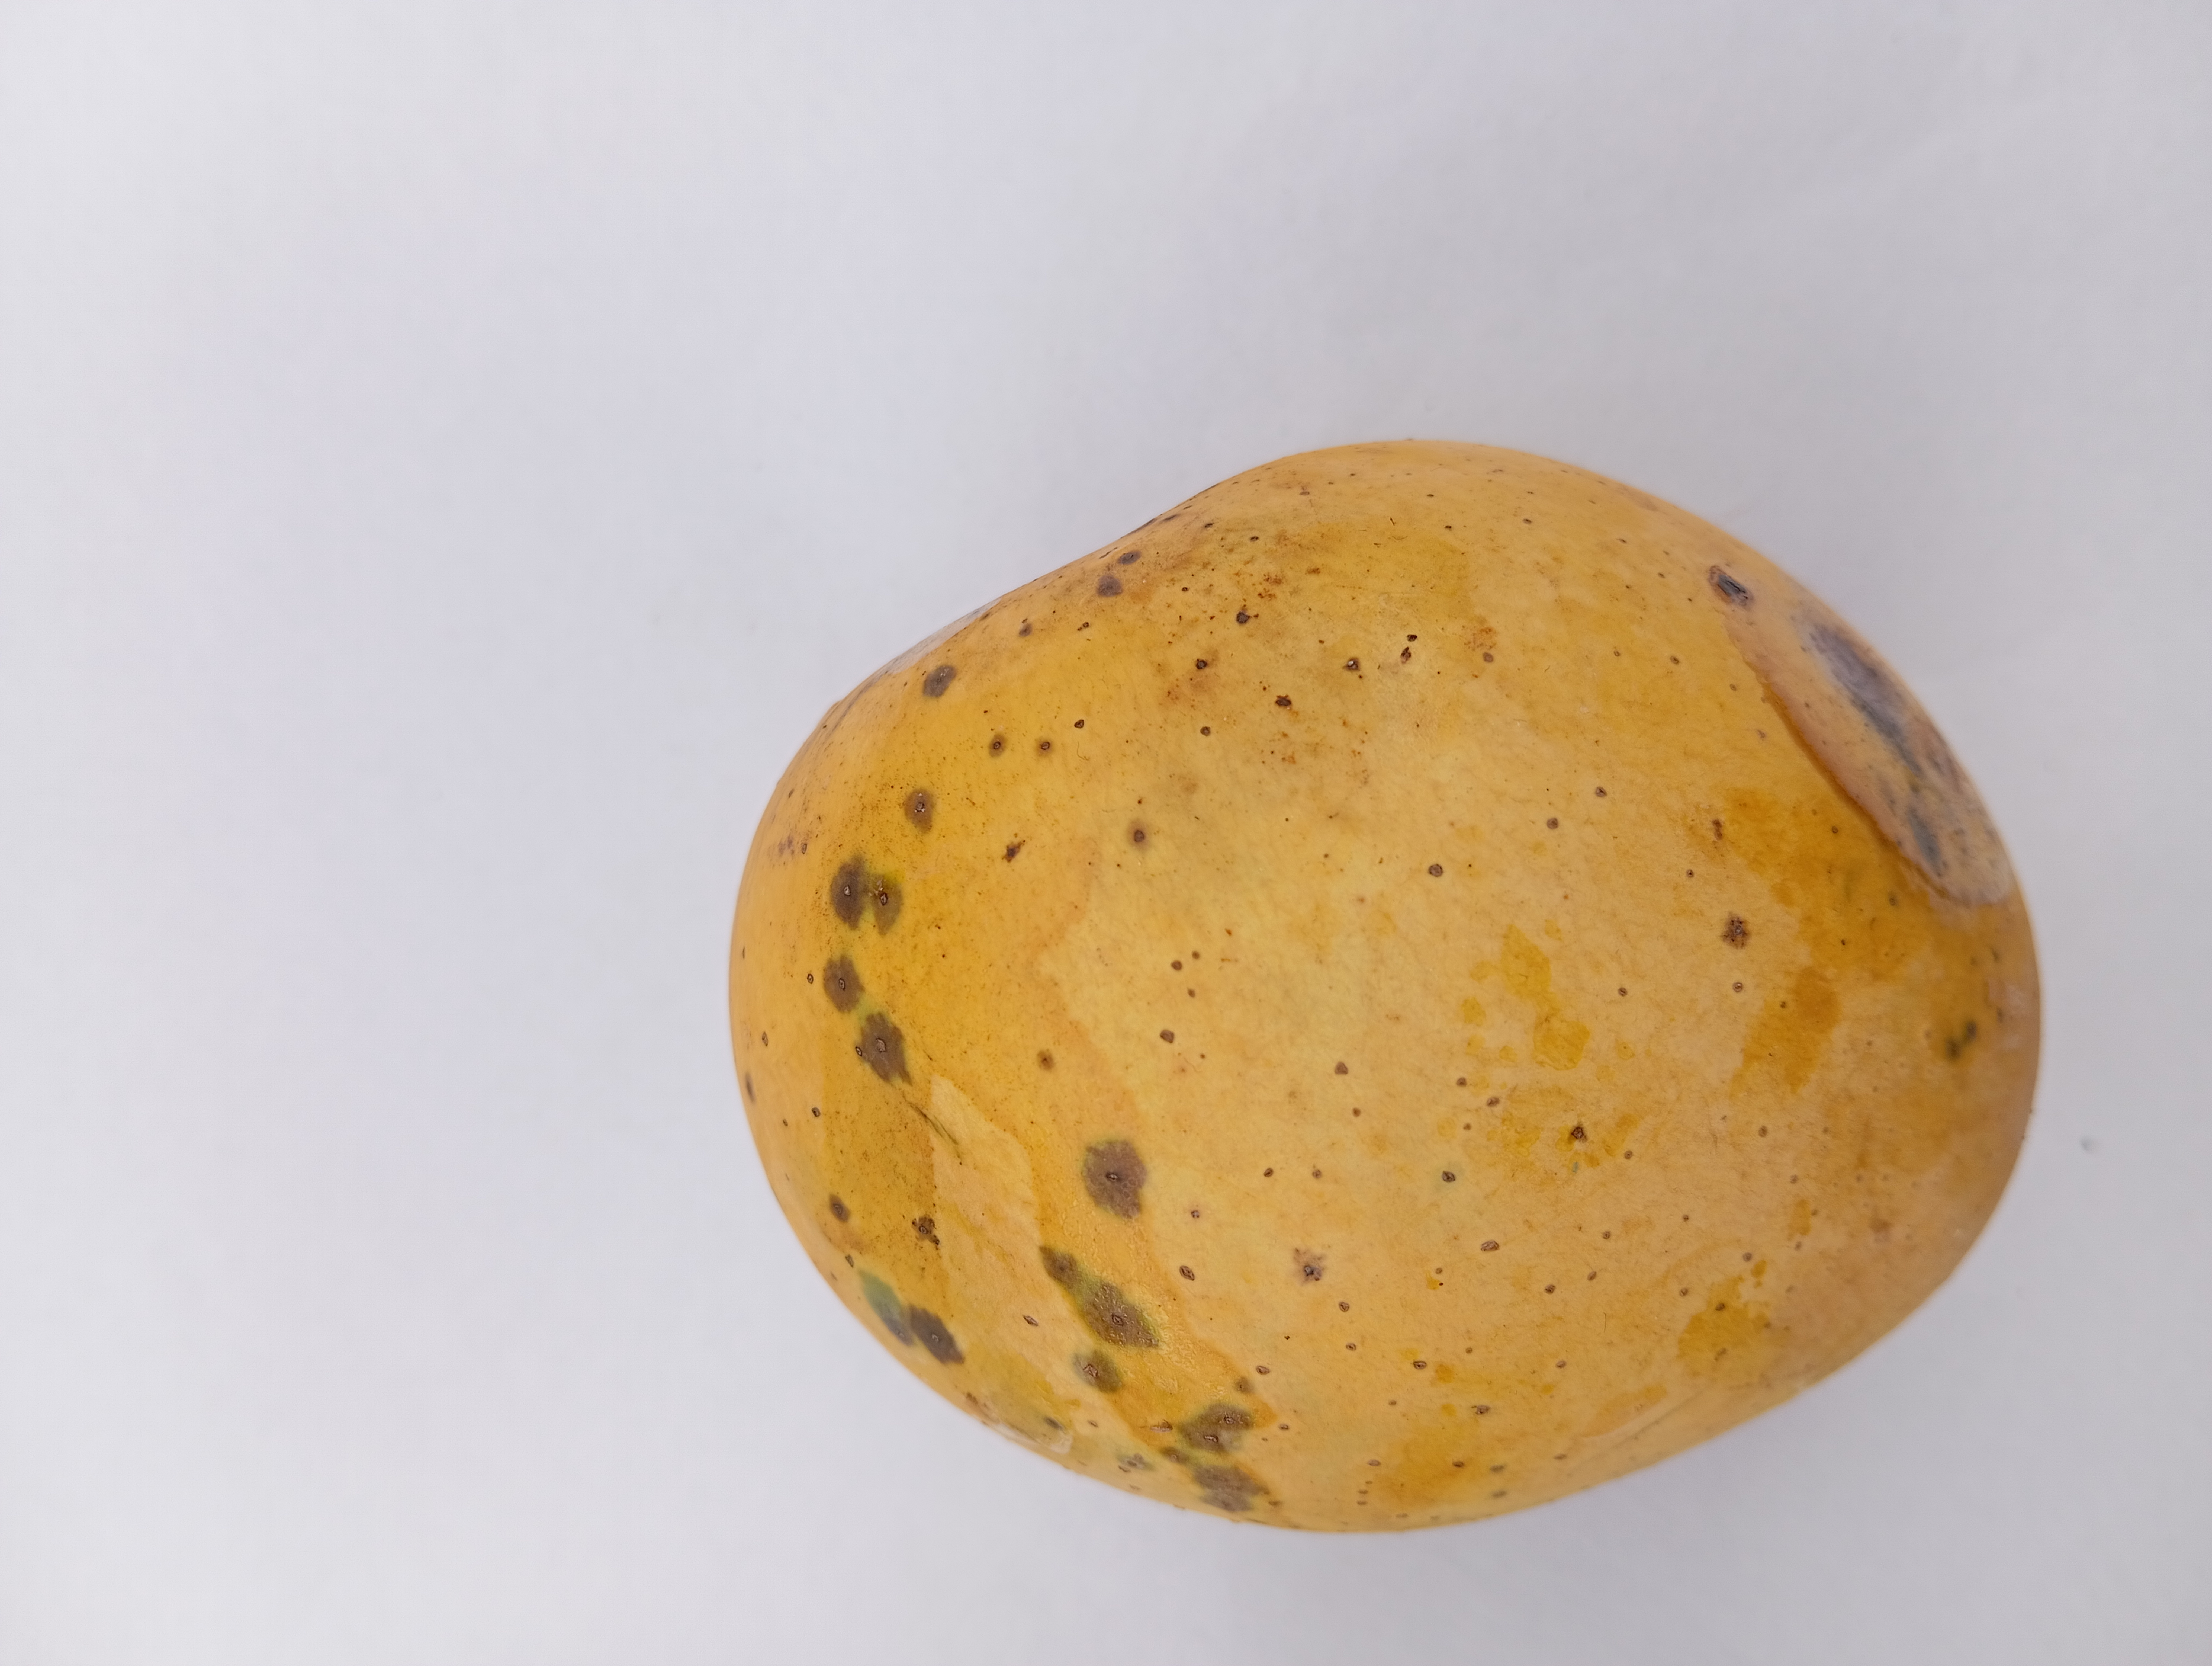
Mango variety: Sundari